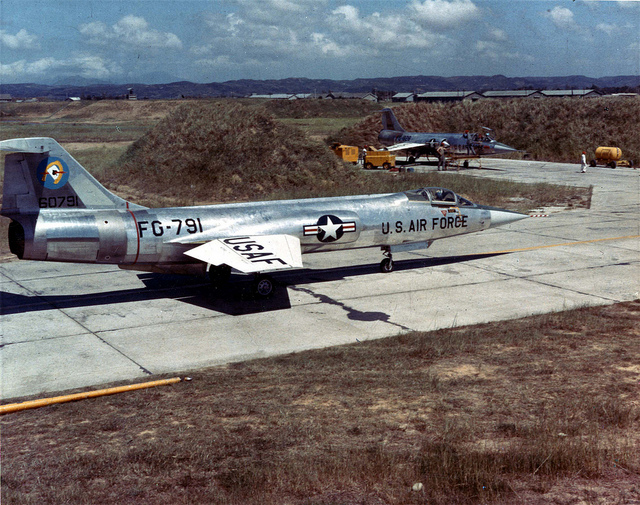
A US Air force aircraft sitting idle on an old curved road.